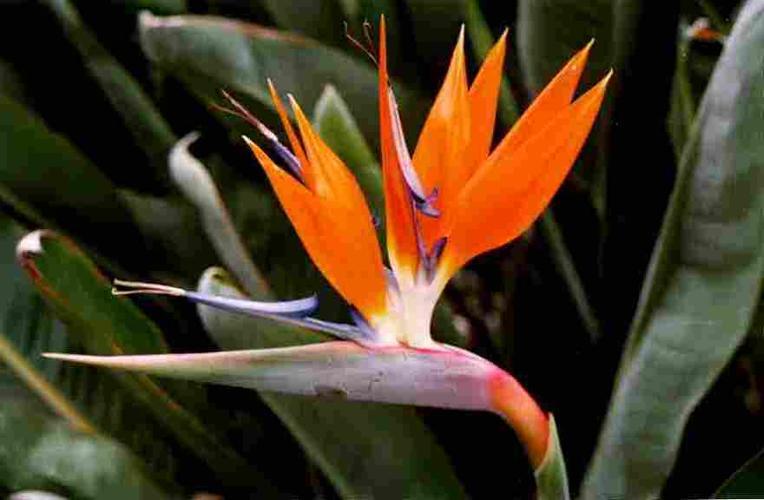
Label: bird of paradise